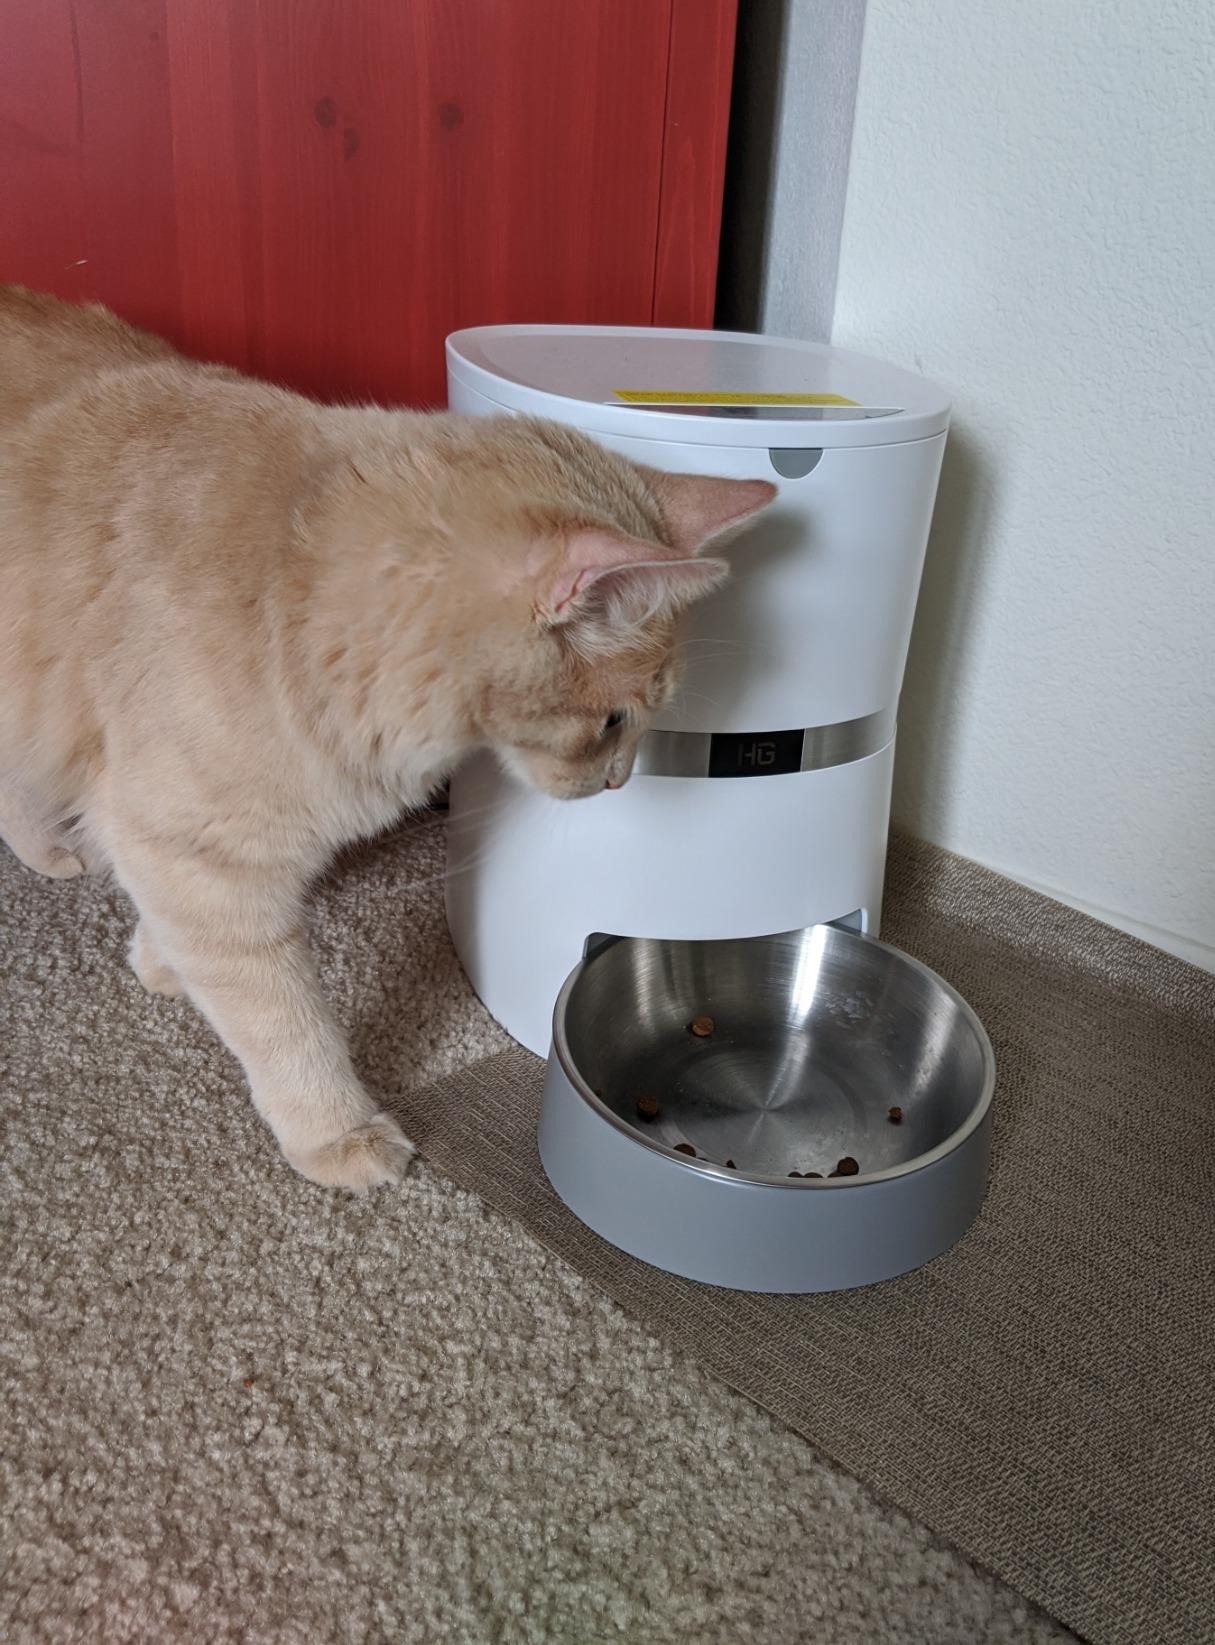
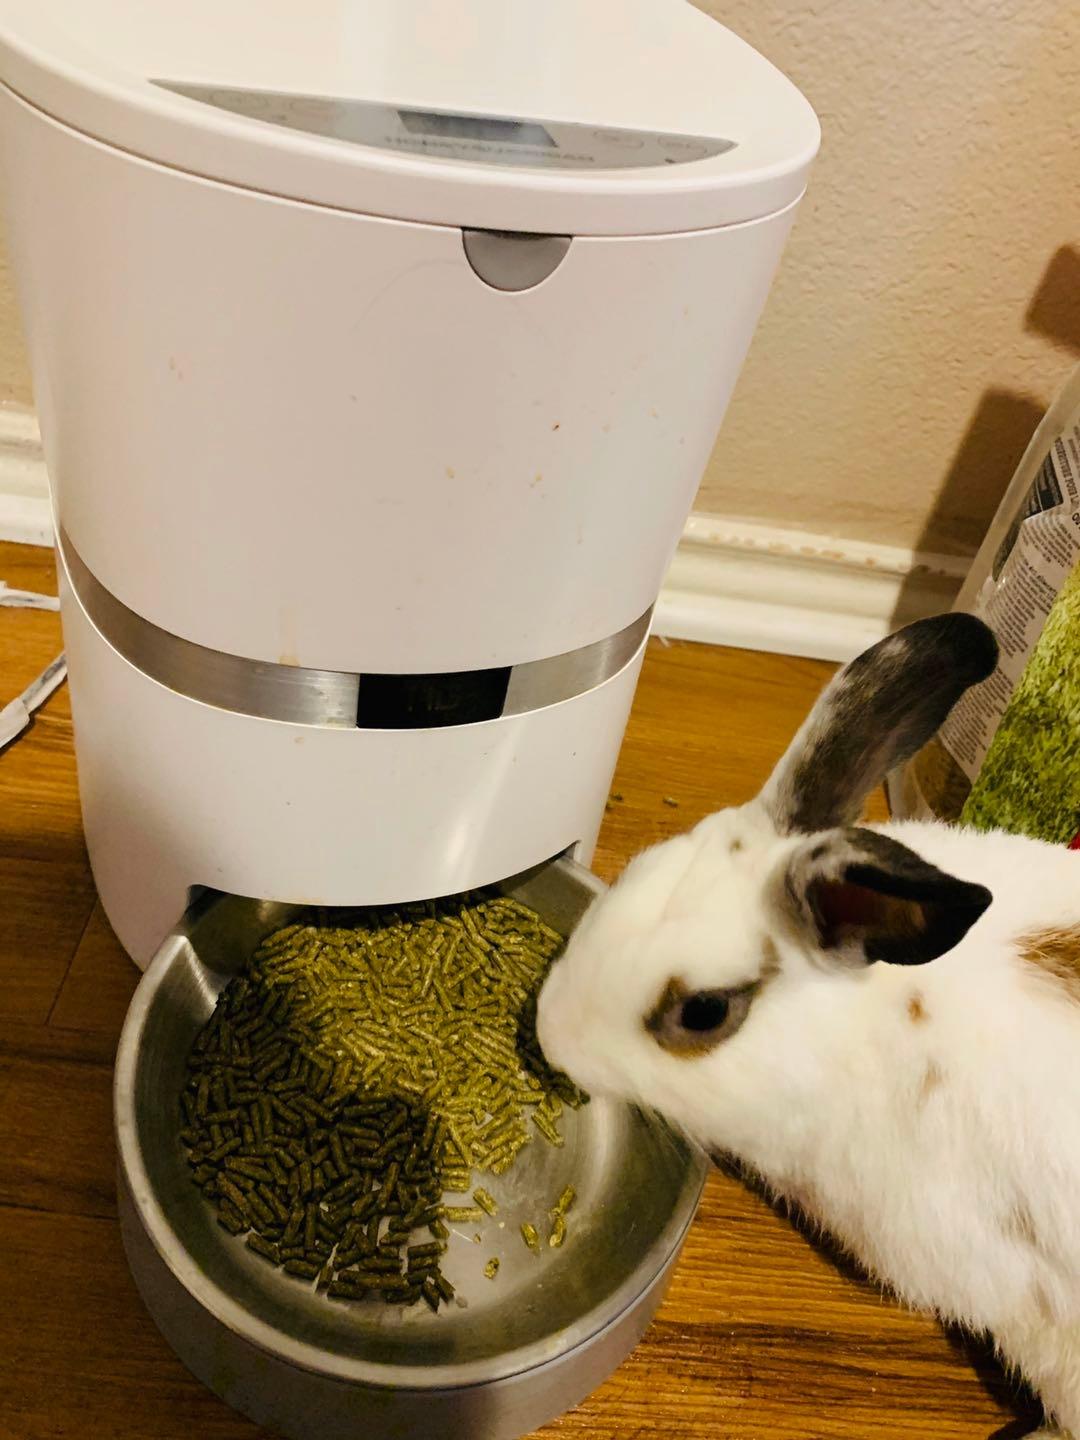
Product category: items_feeder
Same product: yes